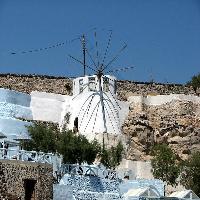
Weather: sun or clear